Kashin (town)

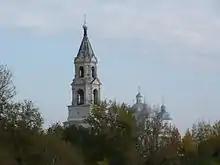
The Resurrection Cathedral in Kashin

The Museum of Local Lore is located in Kashin. Also, in the village of Verkhnyaya Troitsa, situated from Kashin, the house of Mikhail Kalinin, a Soviet statesman, is located.